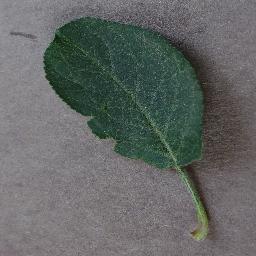
Label: Apple___healthy